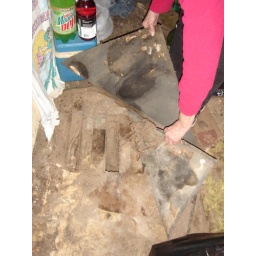
before - hole in kitchen floor